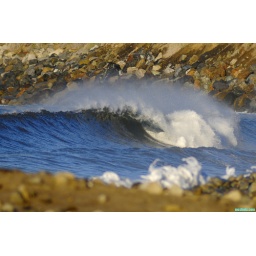
high tide surf goes up and over the rock berm on the beach